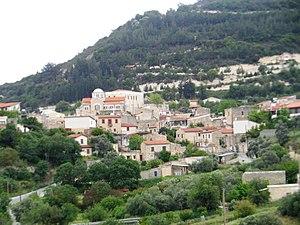
Dorá est un village de Chypre de plus de 145 habitants.